Tatra marmot

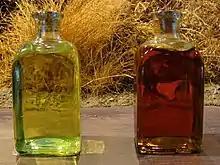
Marmot fat: from white adipose tissue and brown adipose tissue

The wider recognition of the marmot in Poland was influenced by the slow progress of settlement in the Tatra region, dating back to the privilege granted by Bolesław V the Chaste in 1255 to the Cistercian Abbey of Szczyrzyc: "We also grant to the abbot: free hunting, all in the surrounding forests up to the mountains called Tatras". Historical accounts mention that over time, a group of hunters specializing in marmot hunting emerged, known as "whistlers".